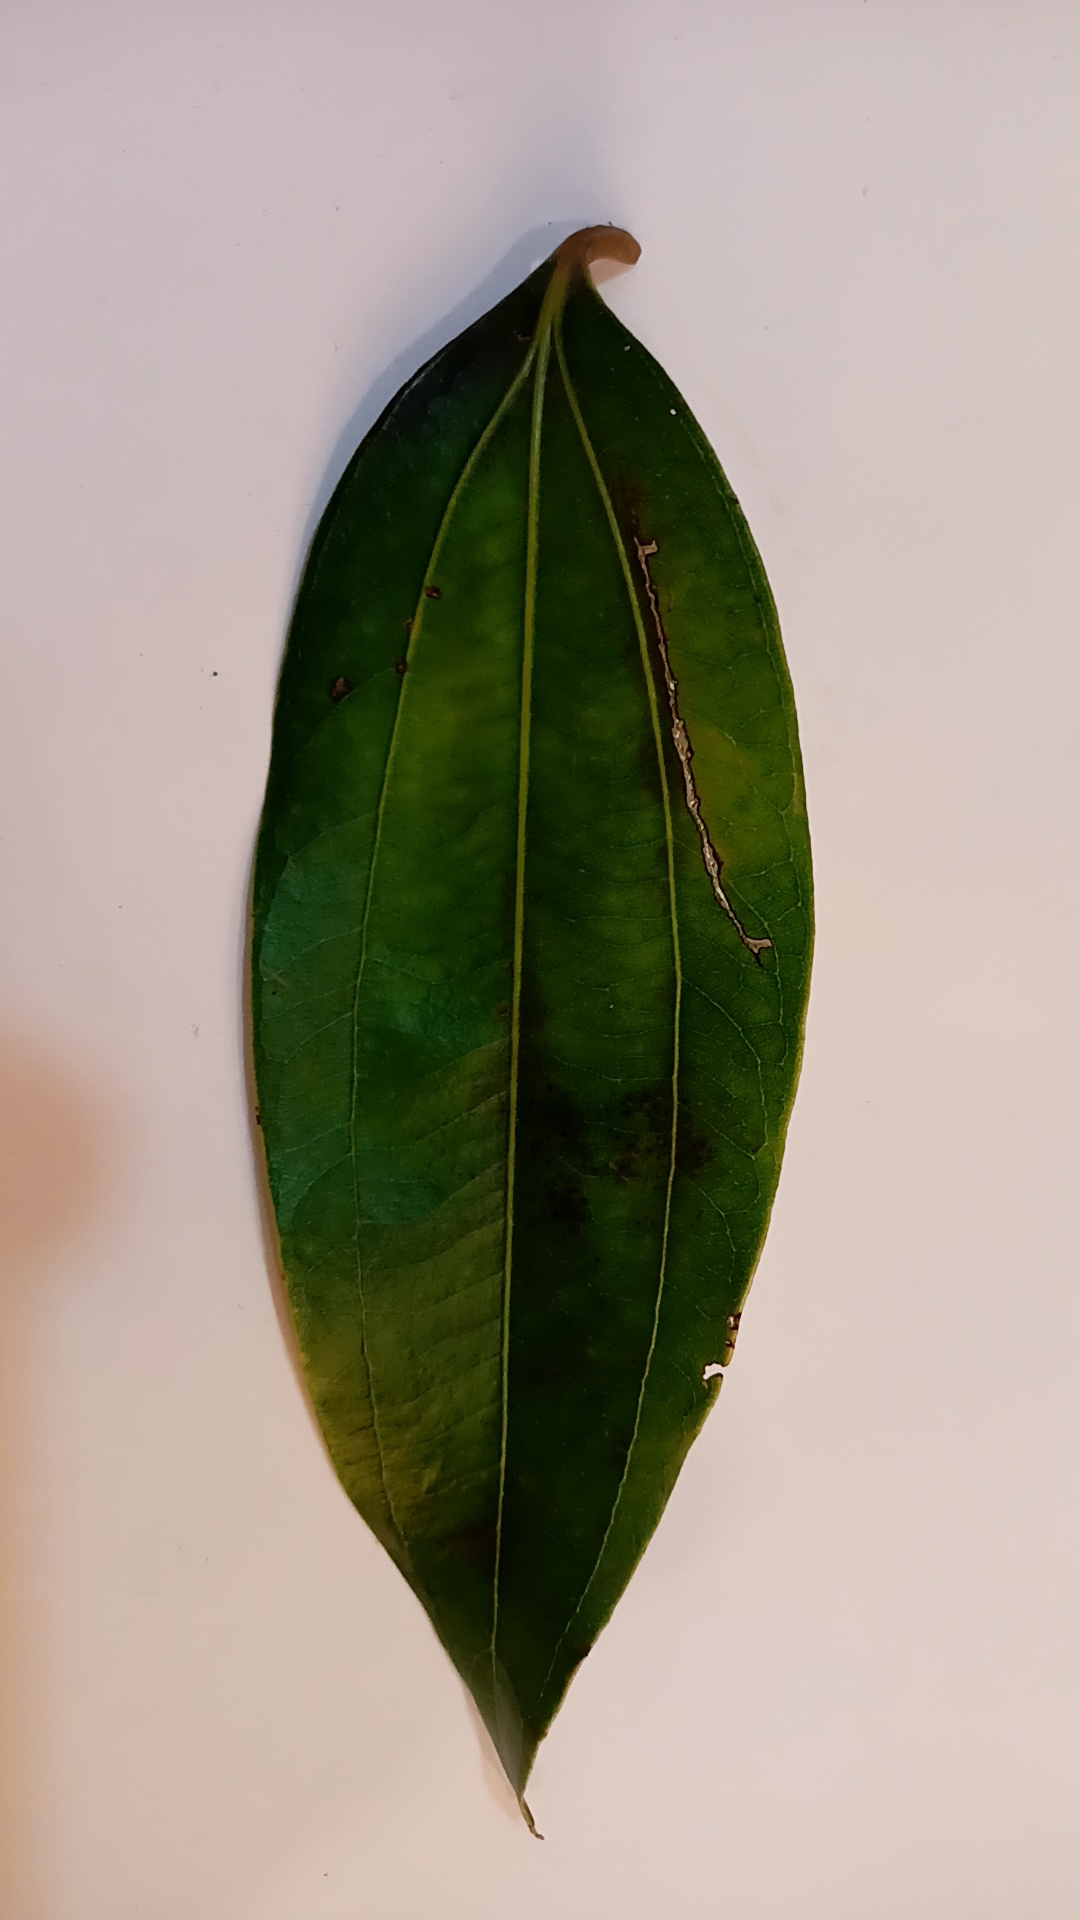
Label: Disease